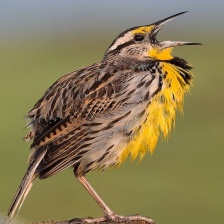
Species: EASTERN MEADOWLARK
Scientific name: STURNELLA MAGNA